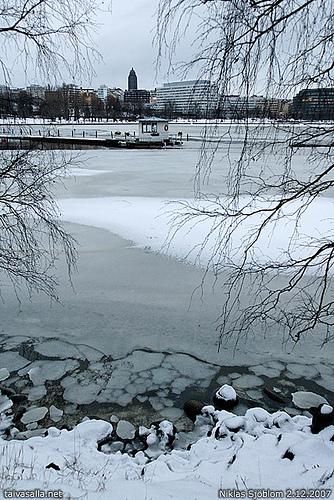
Weather: snow or frosty